Alien Costume Saga

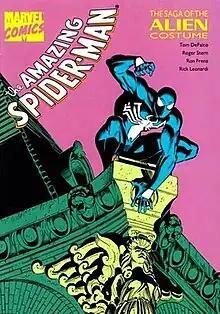
The cover to the 1988 collected edition.

The Alien Costume Saga is a superhero comic book story arc published by Marvel Comics and centred on the character Spider-Man. It was originally published in the comic book series "The Amazing Spider-Man" #252–263, "The Spectacular Spider-Man" #90–100, "Marvel Team-Up" #141–150 and "Web of Spider-Man" #1 from May 1984 to April 1985. It features Spider-Man wearing the alien costume he brought home from Battleworld during the "Secret Wars" limited series and his subsequent discovery that the new costume is alive.